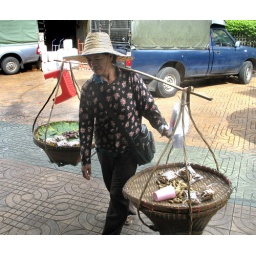
a women hard at work selling and delivering fruits &amp;amp; nuts in the market area of Ko Ratanakosin, Bangkok.